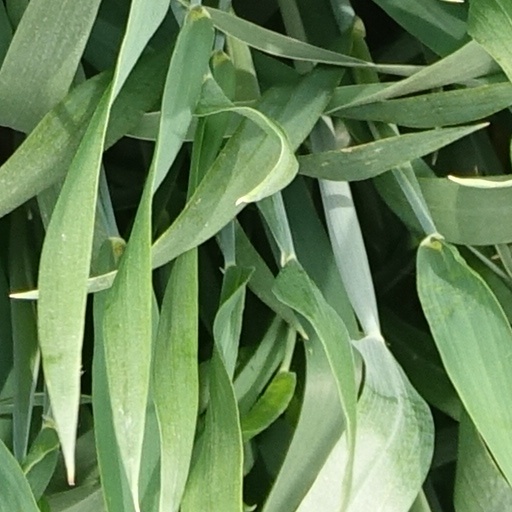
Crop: wheat